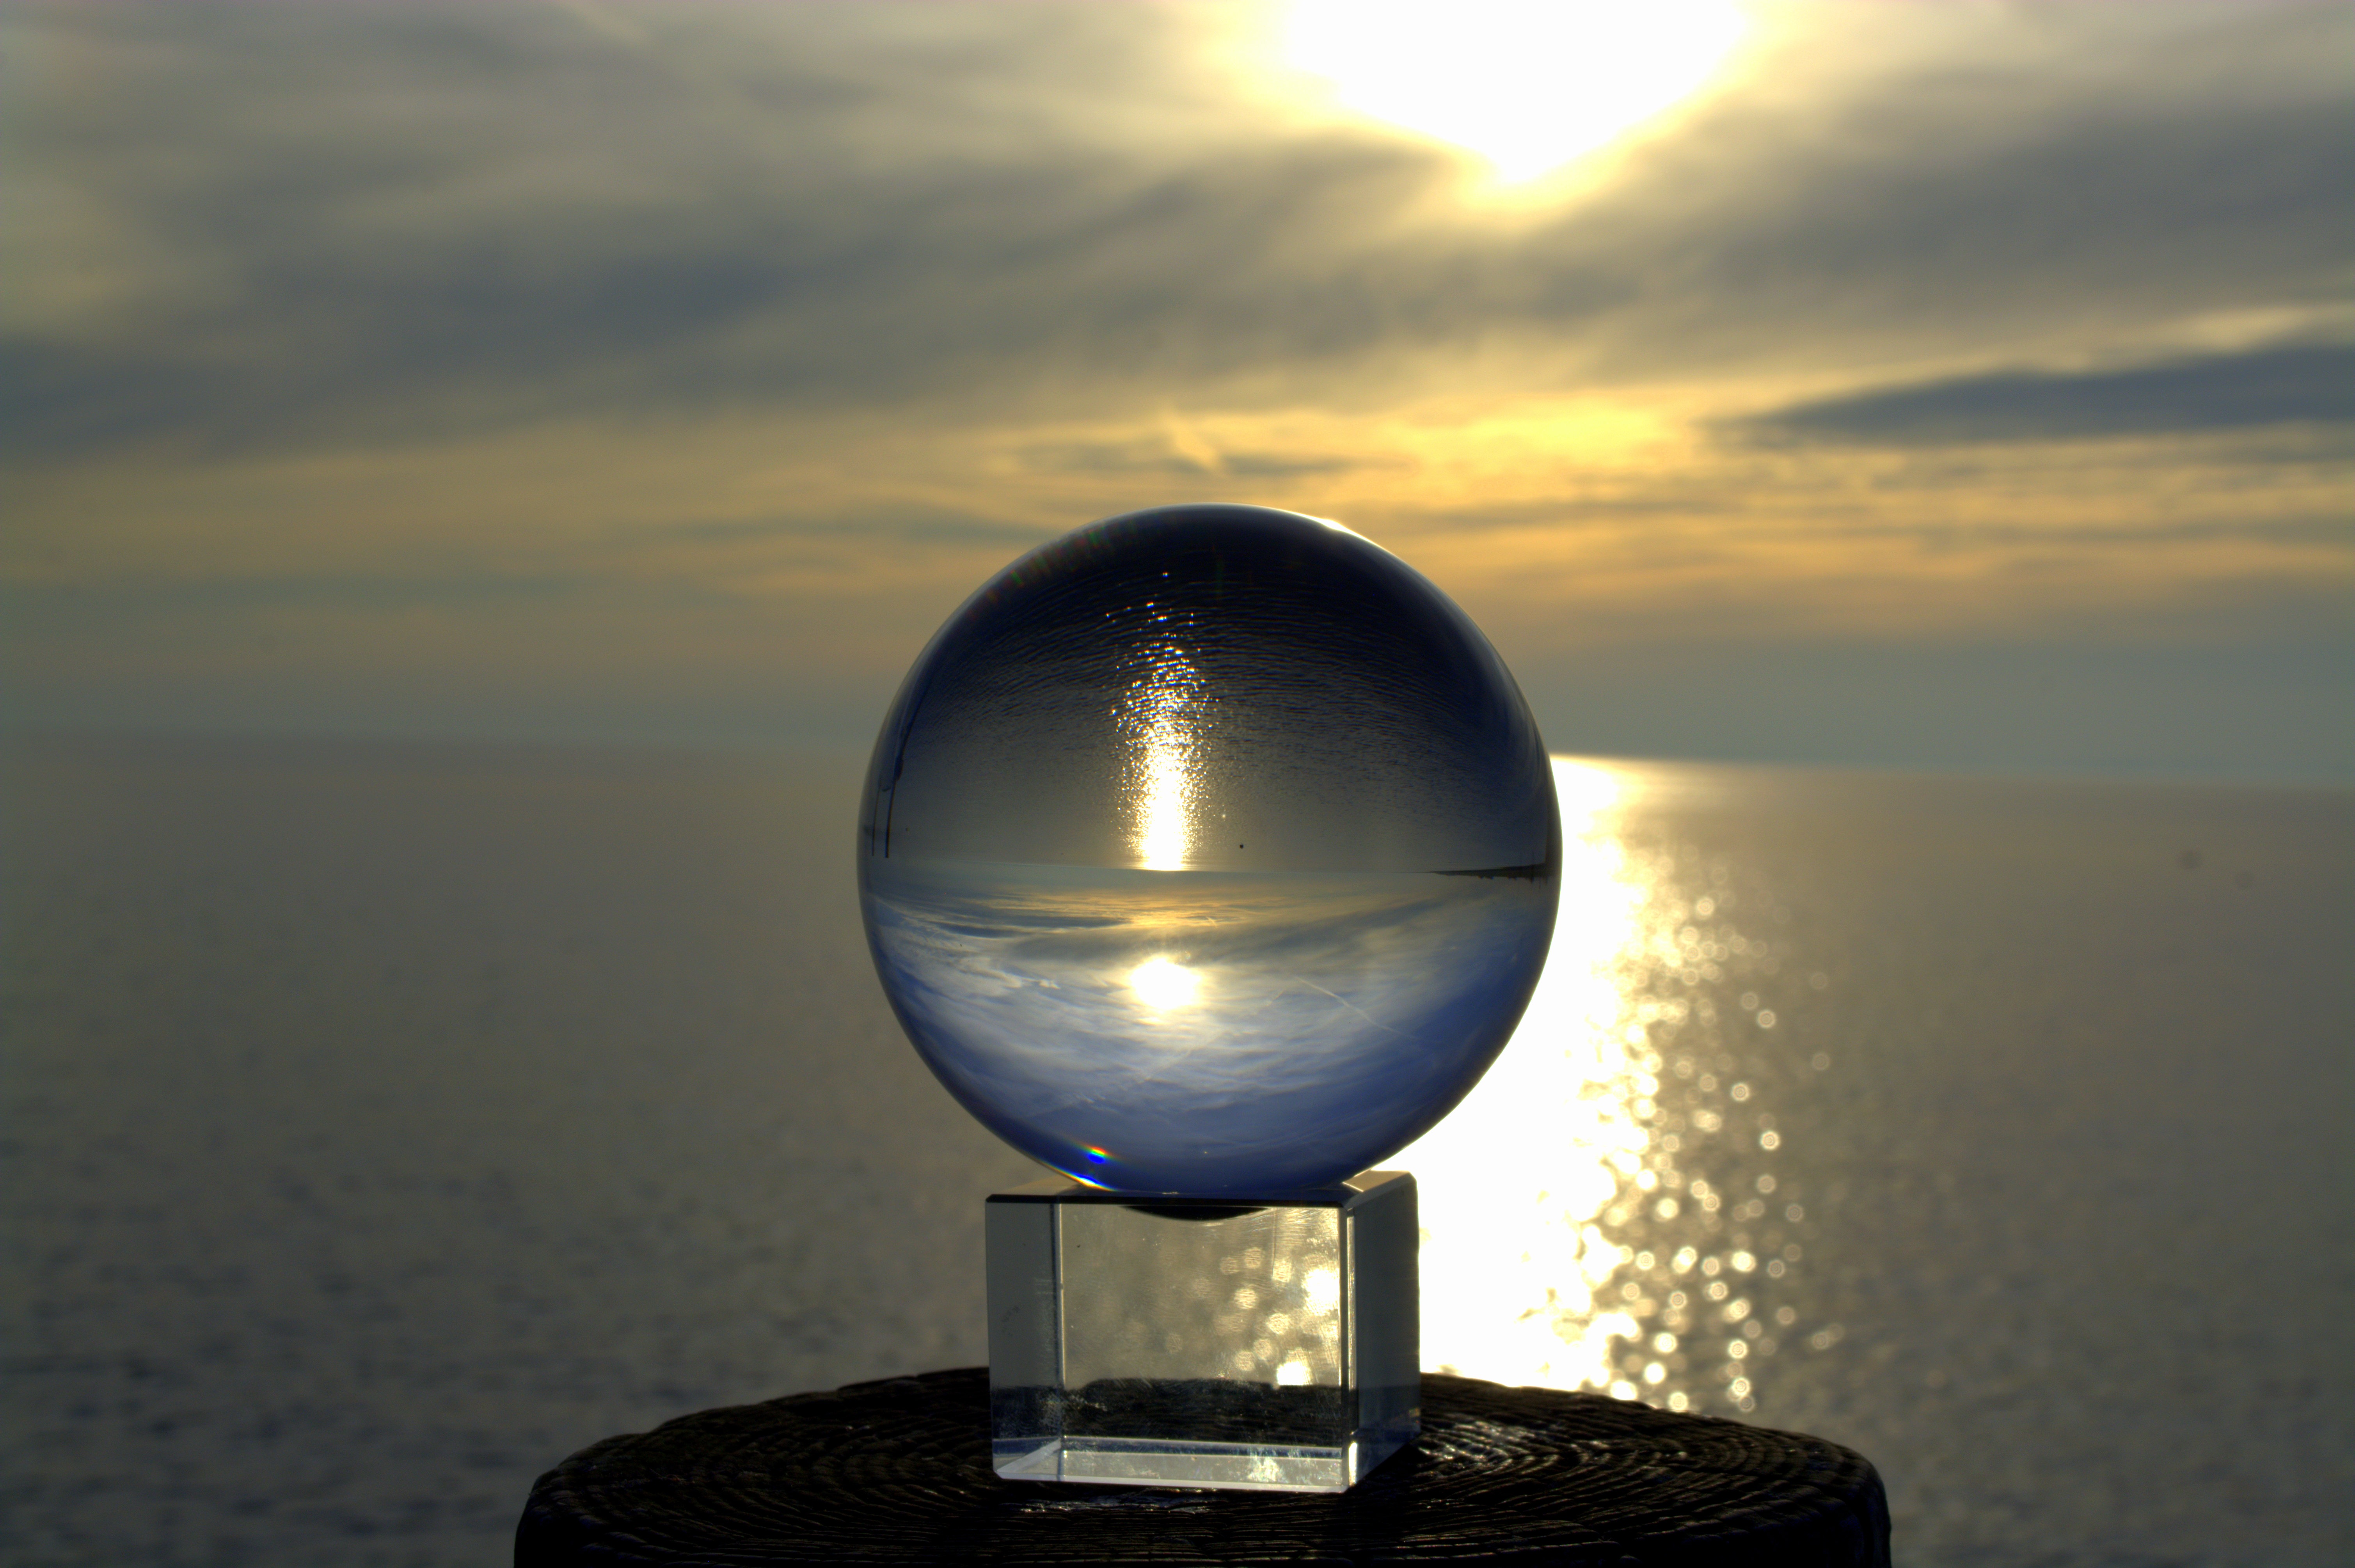
water, light, sky, sunrise, sunset, sunlight, morning, glass, atmosphere, reflection, blue, lighting, transparent, ball, sphere, mirrored, shape, glass ball, photo effect, north sea, mirroring, wadden sea, about, globe image, ball photo, atmosphere of earth